Smallpox

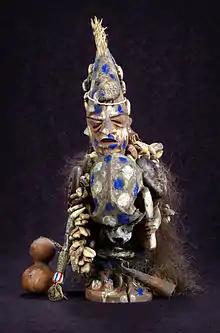
Statue of Sopona, the Yoruba god thought to cause the disease

The mortality rate from variola minor is approximately 1%, while the mortality rate from variola major is approximately 30%.